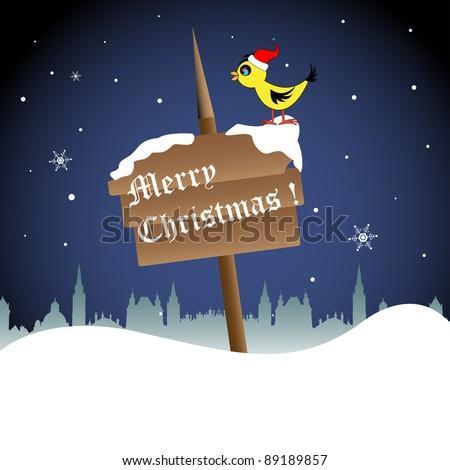
abstract colorful illustration with a yellow bird singing from a wooden snowy plate .